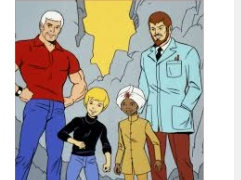
Portrait style: Cartoon Portrait